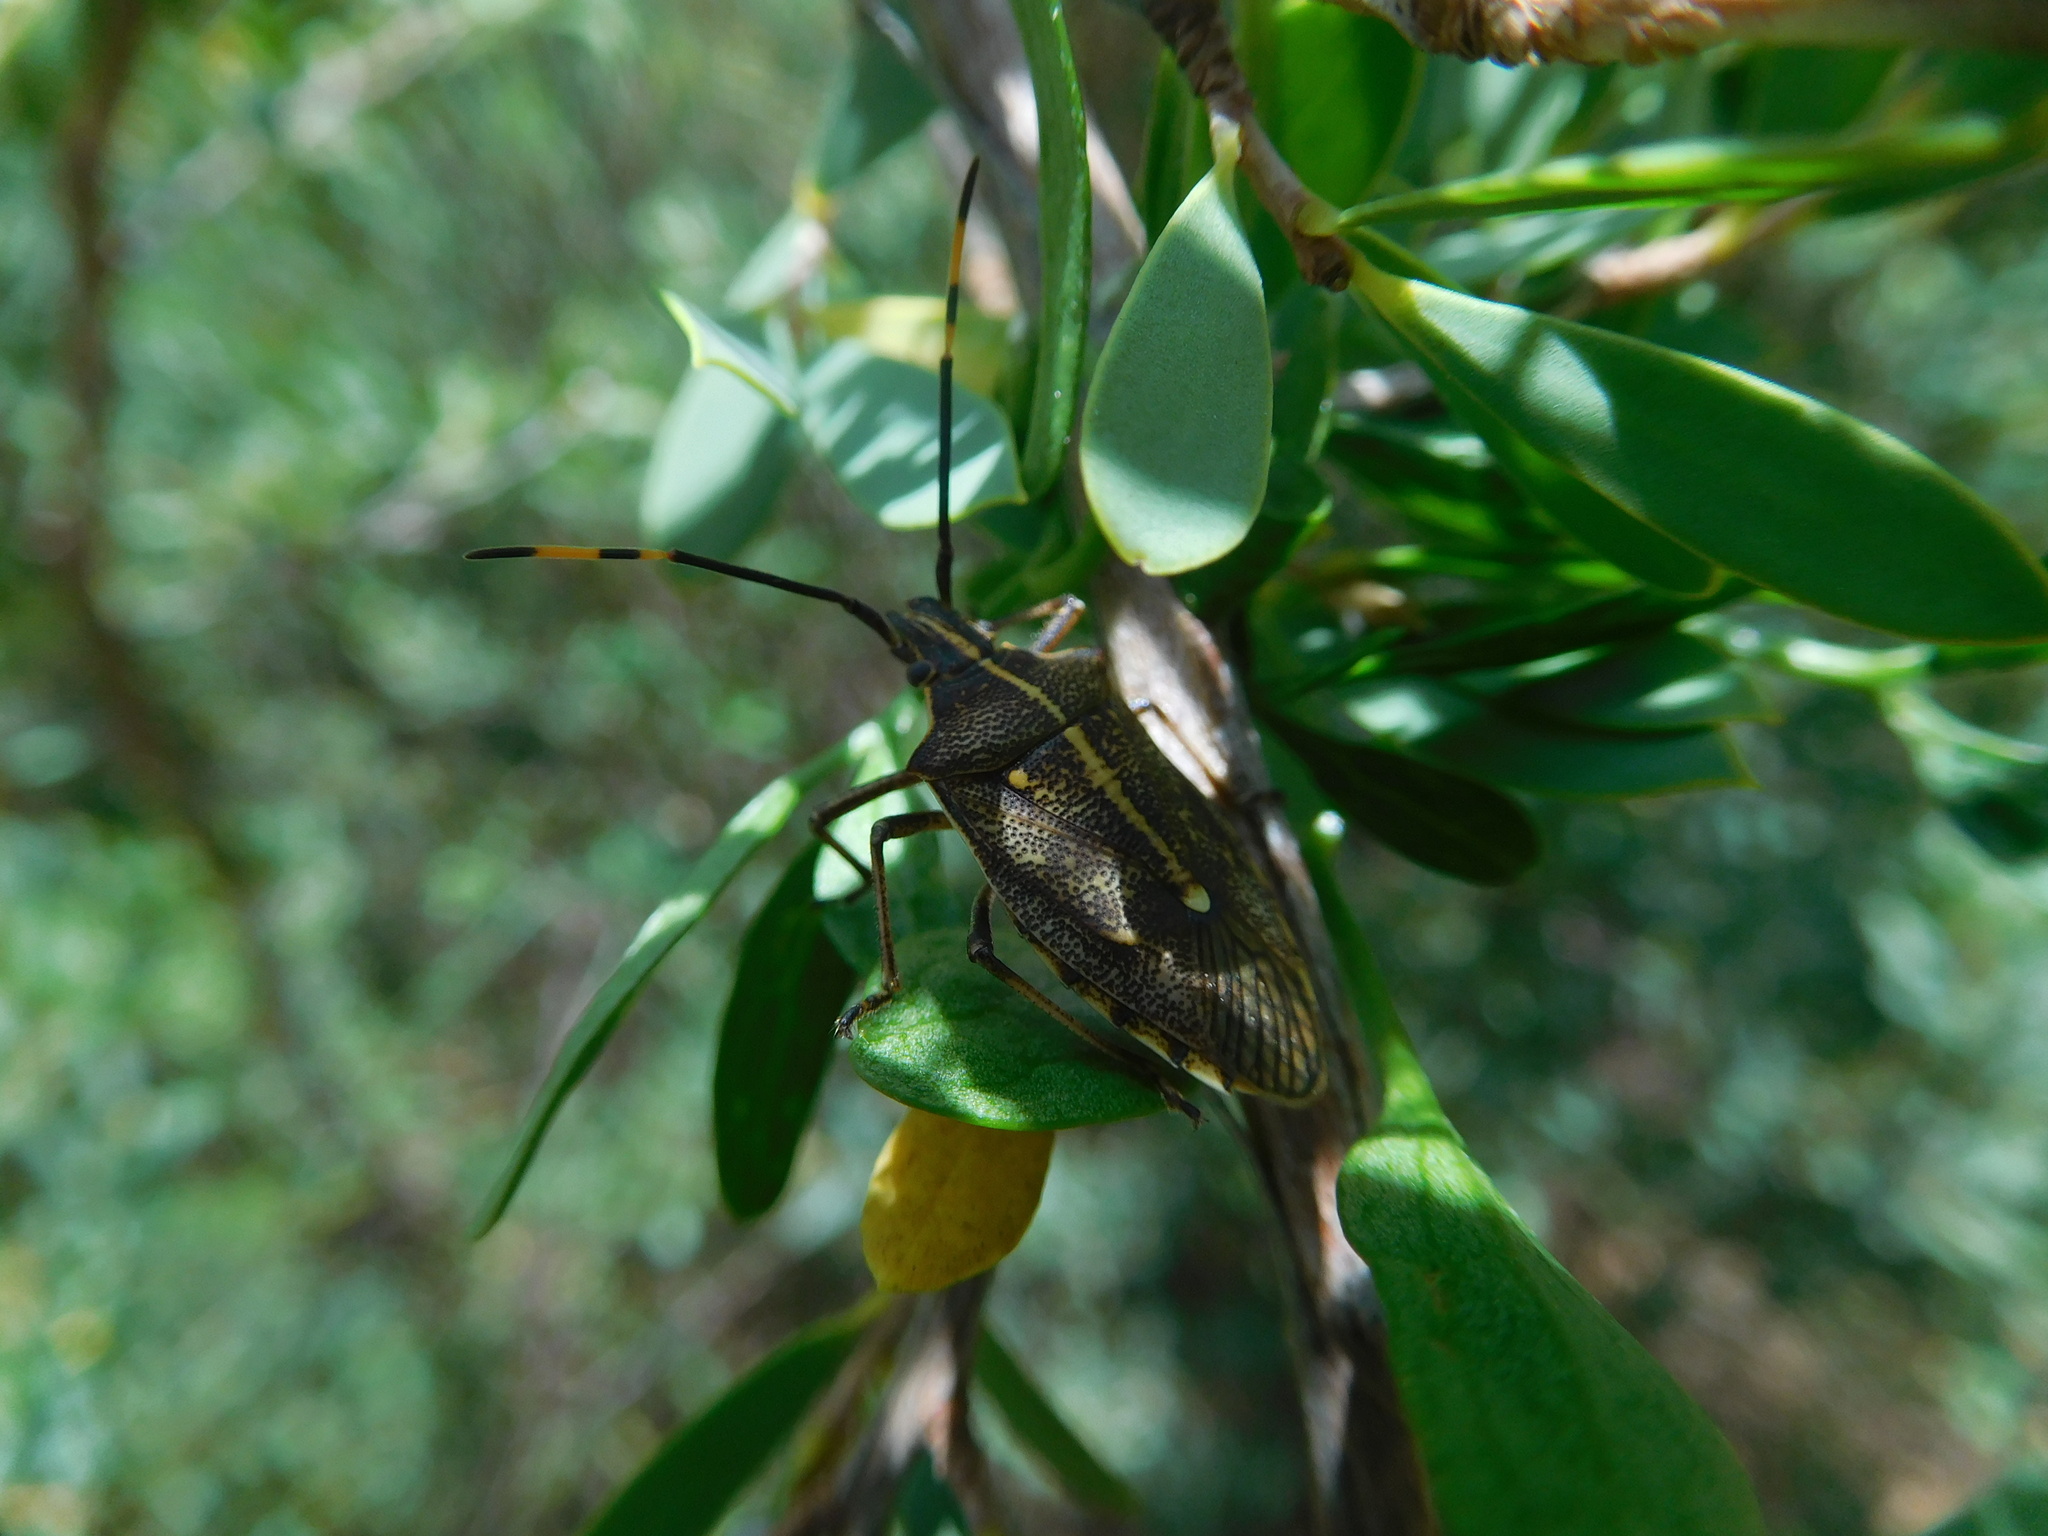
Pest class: stink_bug